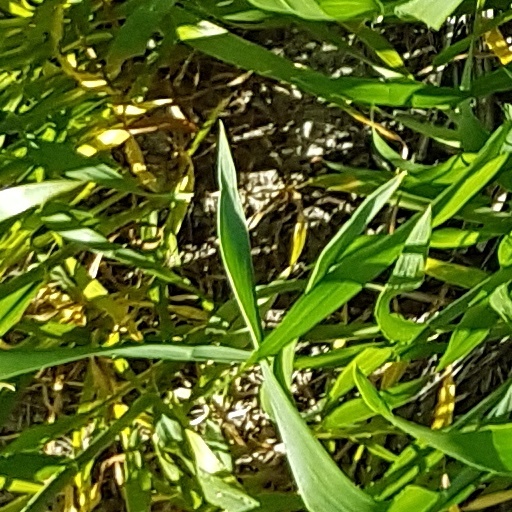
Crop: wheat